Yung Bleu

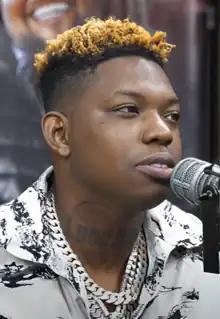
Yung Bleu in an interview with WHTA in 2021

In 2021, Biddle released the singles "Thieves in Atlanta" featuring Coi Leray, "Baddest" featuring Chris Brown and 2 Chainz, and "Way More Close (Stuck in a Box)" featuring Big Sean. All of the three songs appeared on Biddle's debut album "Moon Boy", released on July 23 of the same year. The album features guest appearances from Drake, Gunna, Big Sean, Kehlani, Chris Brown, 2 Chainz, A Boogie wit da Hoodie, Moneybagg Yo, H.E.R., and Kodak Black.